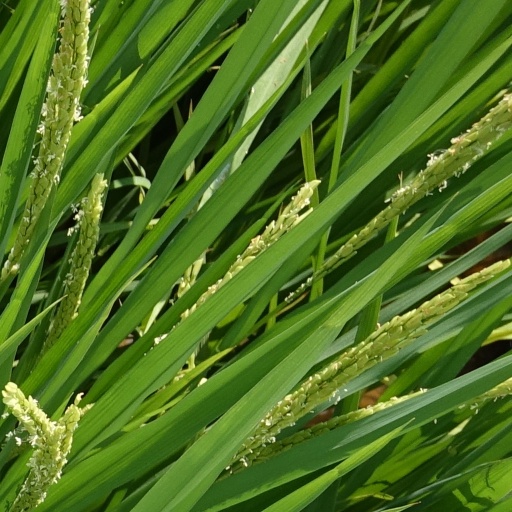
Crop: rice